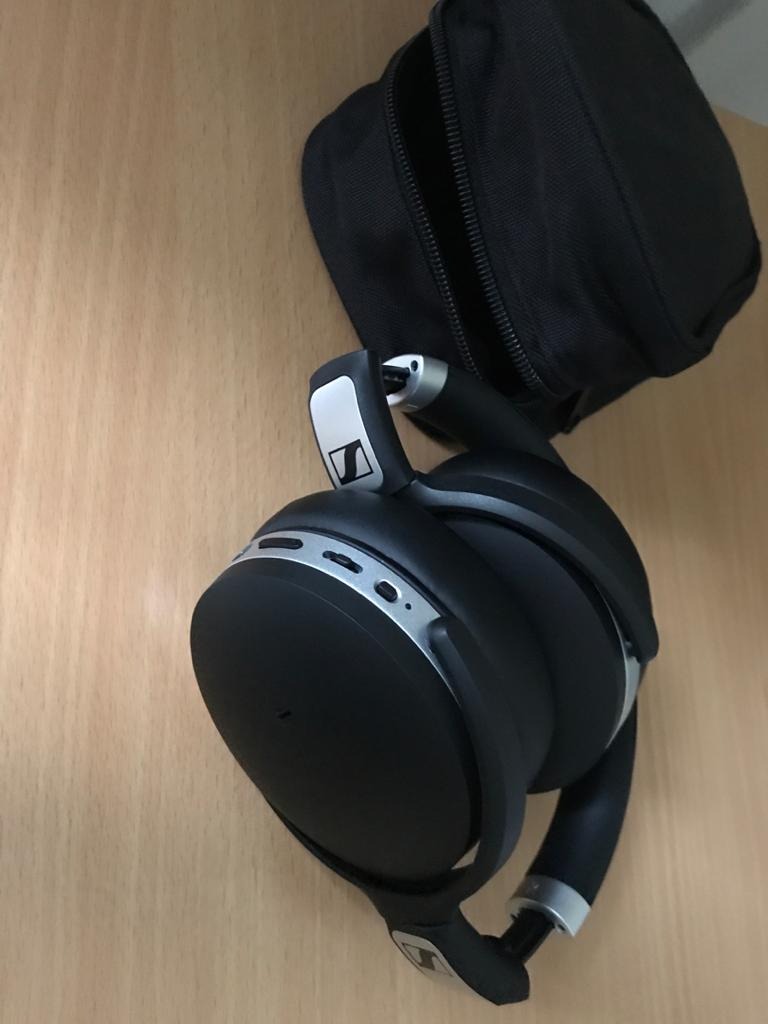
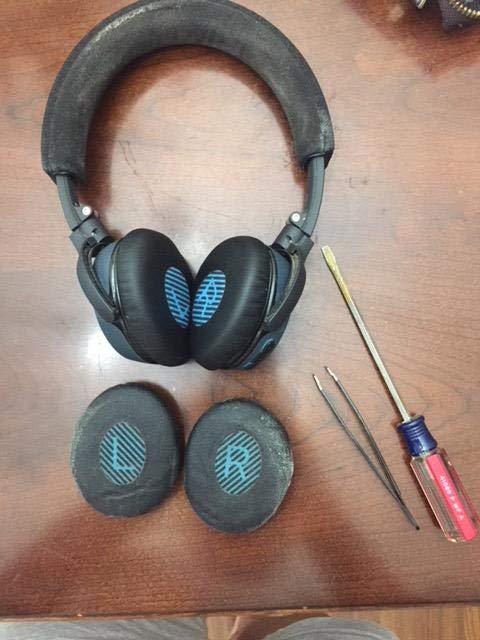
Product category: headphones
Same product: no